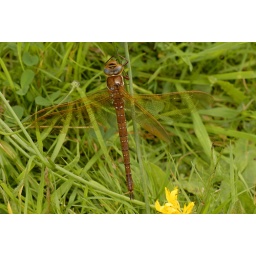
Female Brown Hawker low to the ground in grass along a path at Messingham Sand Quarry LWT Reserve.